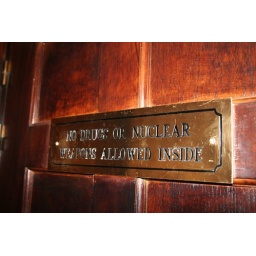
A sign in the girls bathroom